Gu Songfen

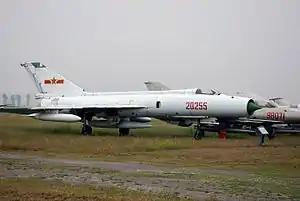
Shenyang J-8 interceptor

In October 1964, the Chinese government decided to design and build its first high-speed, high-altitude interceptor fighter jet, later named the Shenyang J-8. Huang Zhiqian was appointed its chief designer, with Gu serving as his deputy. After Huang died in the Pakistan International Airlines Flight 705 crash in 1965, Gu succeeded him as chief designer. The project was delayed by the outbreak of the Cultural Revolution 1966, but the J-8 completed its maiden flight on 5 July 1969, which is considered another milestone in the development of China's aviation industry. In November 1985, the J-8 project won the Special Prize of the State Science and Technology Progress Award, and Gu was named as the first recipient.